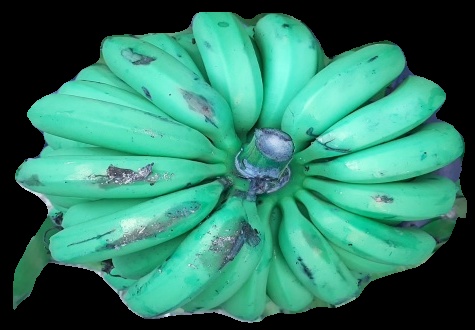
Variety: pachbale
Grade: grade2